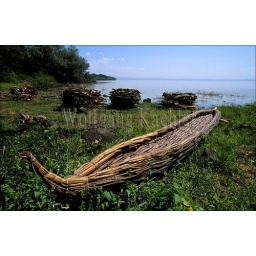
Ethiopia, bahar dar, lake tana, papyrus boat with firewood in background